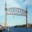
Label: bridge